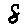
Label: 8